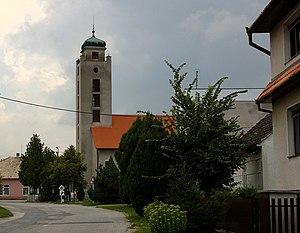
Šajdíkove Humence est un village de la région de Trnava, en Slovaquie.